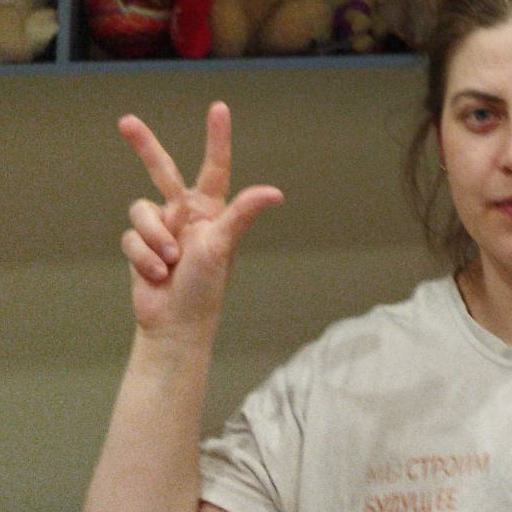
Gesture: three2